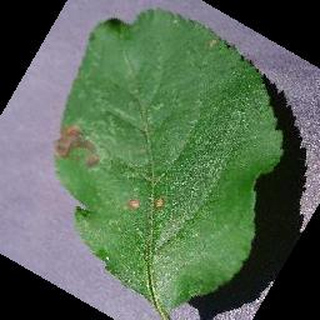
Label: apple_black_rot